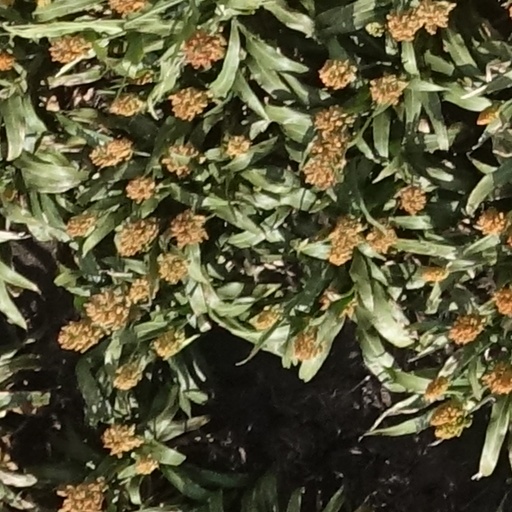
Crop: sorghum